Gaspara Stampa

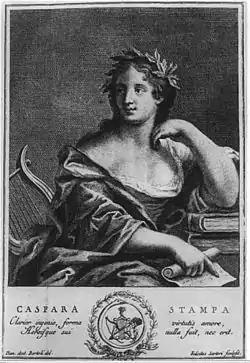
Gaspara Stampa

Gaspara's father, Bartolomeo, belonged to a cadet branch of the Stampa family. He was a jewel and gold merchant in Padua, where she was born, along with her siblings Cassandra and Baldassarre. When Gaspara was eight, her father died and her mother, Cecilia, moved to Venice with her children, whom she educated in literature, music, history, and painting. Gaspara and Cassandra excelled at singing and playing the lute, possibly due to training by Tuttovale Menon.